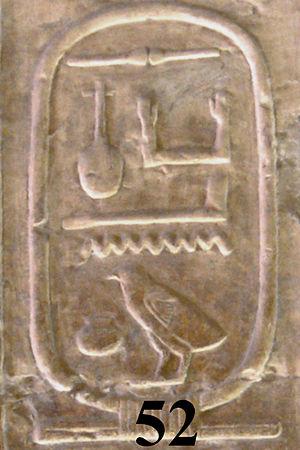
Néferkamin Anou est un ancien souverain égyptien du début de la Première Période intermédiaire et placé par la plupart des égyptologues comme membre de la VIIIᵉ dynastie. En tant que tel, le siège du pouvoir de Néferkamin Anou était Memphis et il ne détenait probablement pas le pouvoir sur toute l'Égypte.